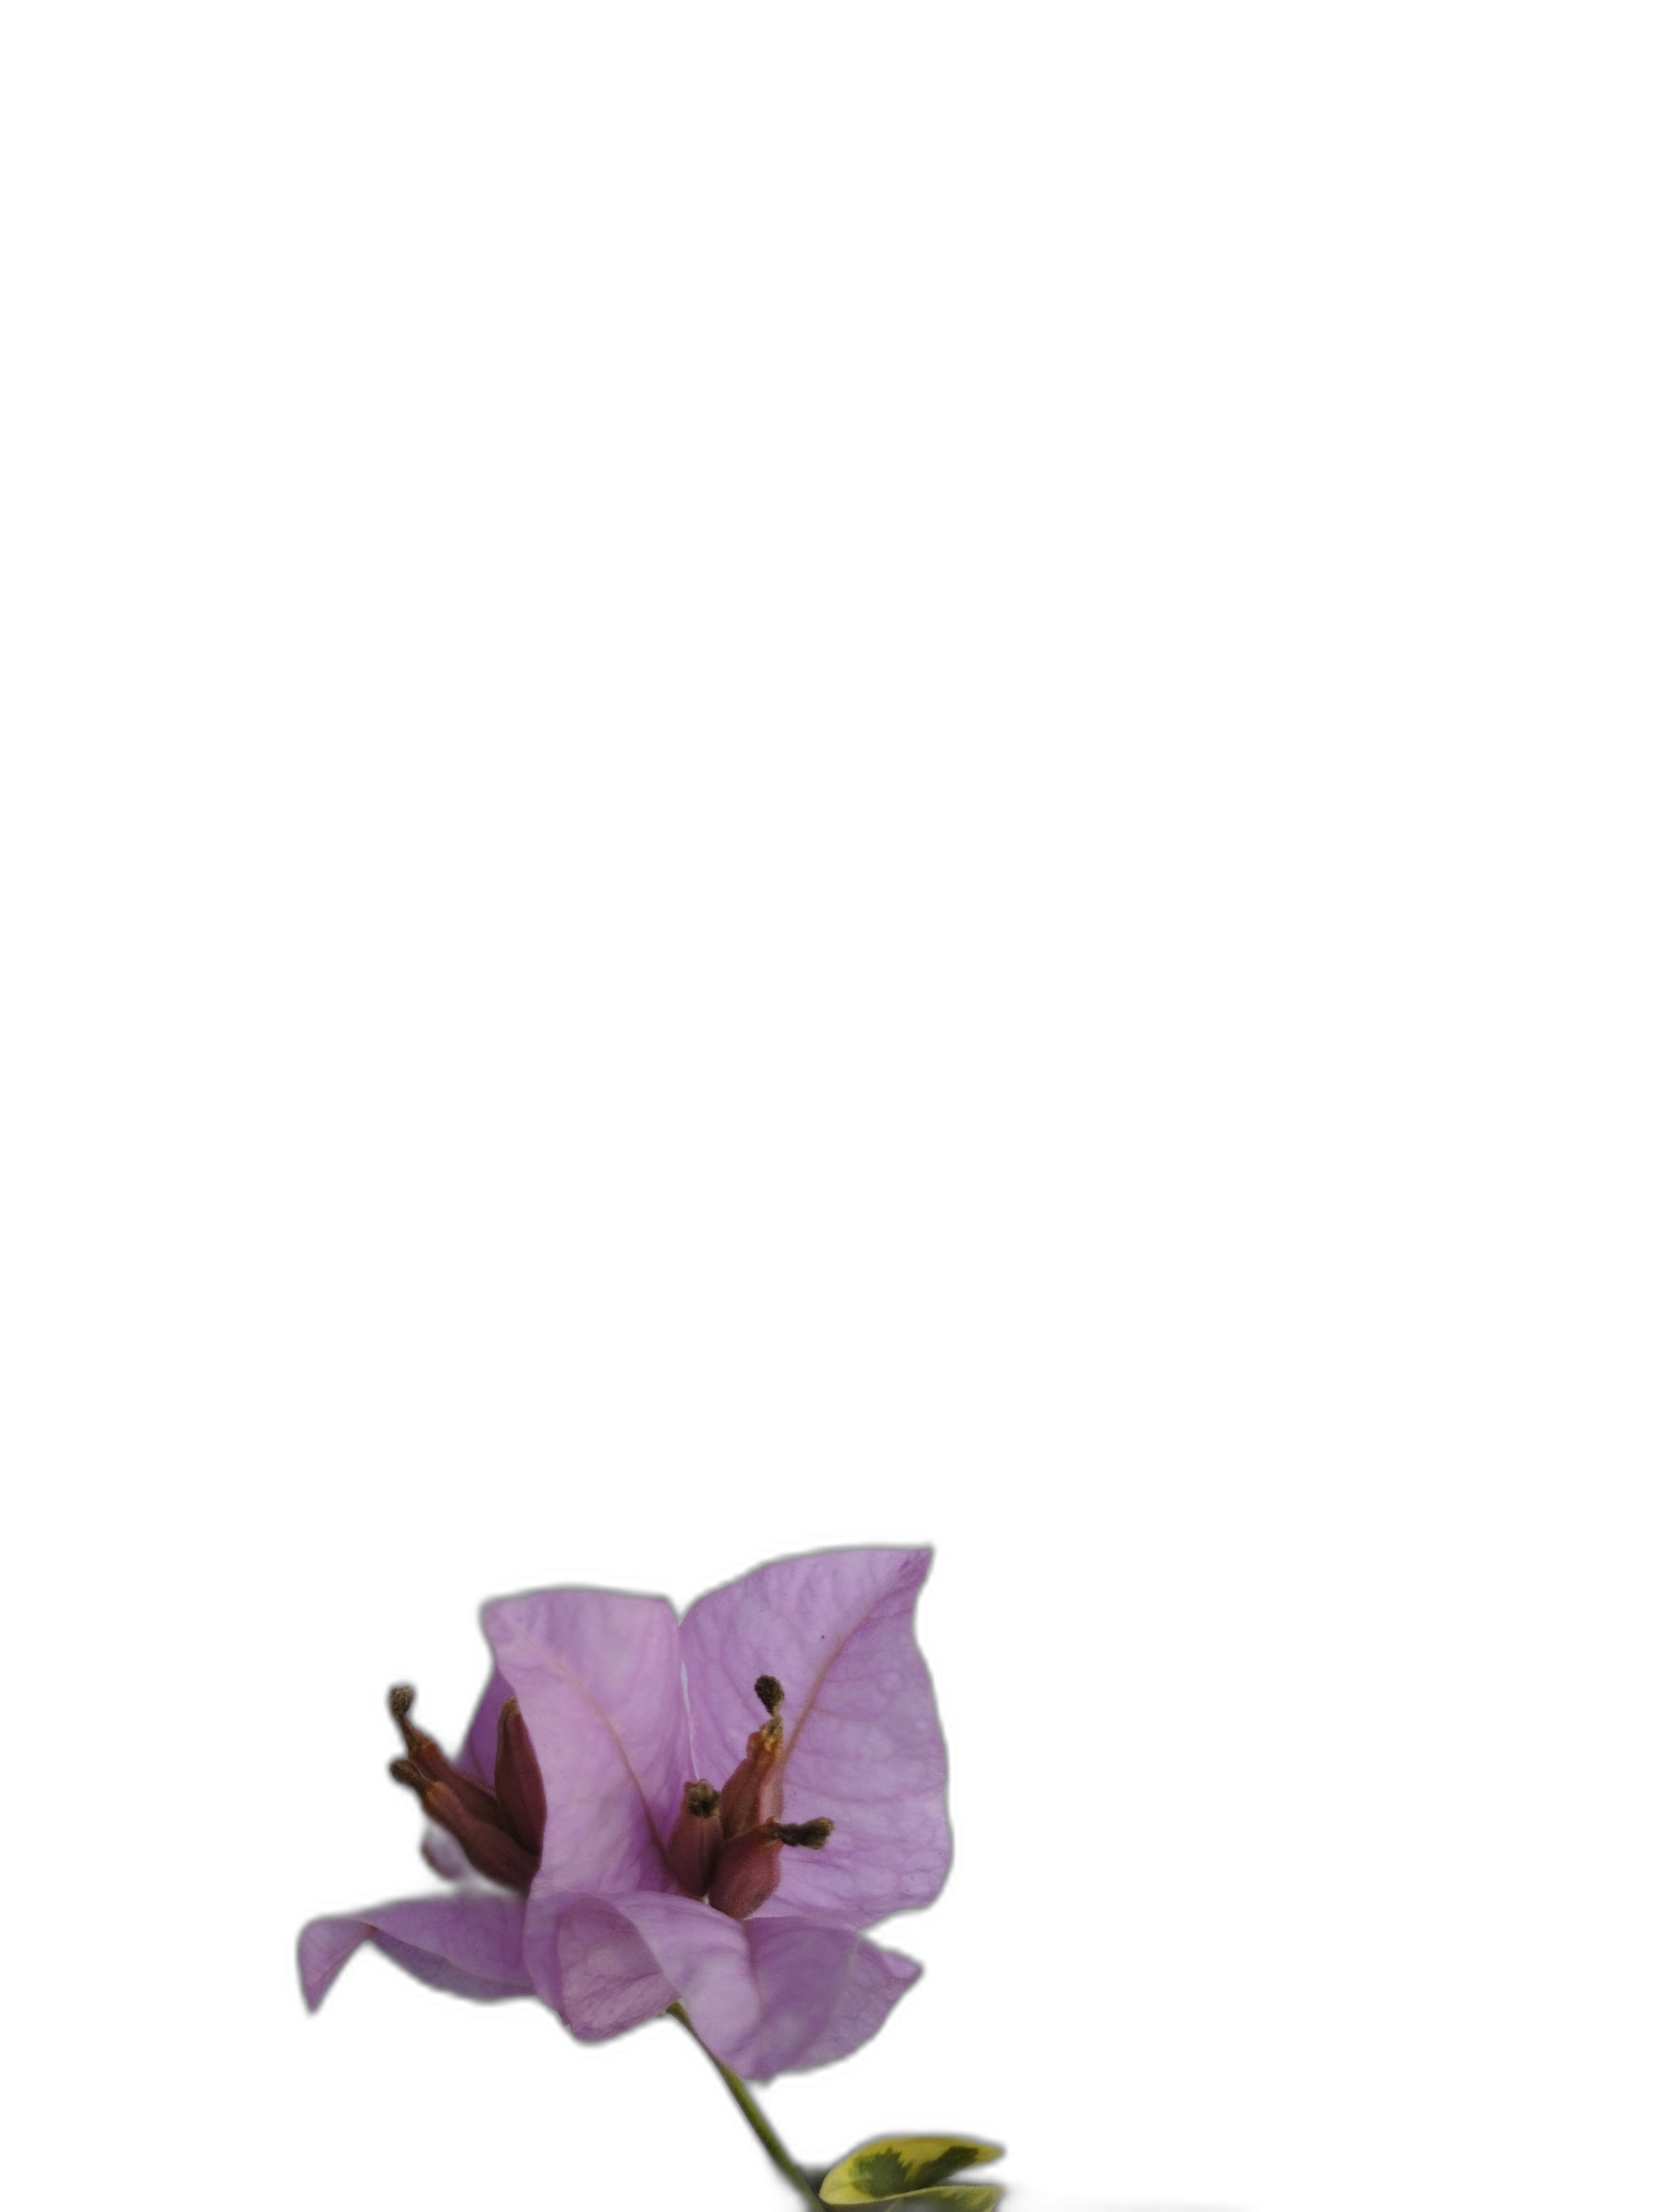
Label: Bougainvillea